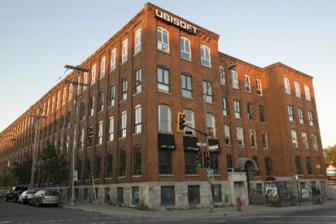
Building: Peck Building
Country: Canada
Year built: 1904
Repurposed textile factory in Montreal Peck Building Édifice Peck View from Boulevard Saint-Laurent General information Type Repurposed textile factory Location Mile End , Montreal Address 5505 Boulevard Saint-Laurent , Montreal, QC H2T 1S6 Canada Coordinates 45°31′34″N 73°35′54″W / 45.52611°N 73.59833°W / 45.52611; -73.59833 Current tenants Ubisoft Montreal Completed 1904 Cost $50,000 (equivalent to $1,797,812 in 2023) Technical details Floor count 5 Floor area 251,000 square feet (23,300 m 2 ) Design and construction Architect(s) Joseph Perrault Simon Lesage The Peck Building is a repurposed textile factory in Montreal , Quebec , Canada. Completed in 1904, the five-story brick building initially housed John W. Peck & Co., Montreal's second-largest clothing manufacturer at the time. The company oversaw the Peck's expansion, completed in 1913, and remained the sole occupant of the building until it was subdivided in the 1930s. Textile manufacturing remained the main practice amongst its tenants until the 1990s, when the industry deserted Montreal as a result of globalization . The workshops were gradually repurposed. The animation software designer Discreet Logic occupied the top floor between 1993 and 1997, during which time it produced technology for blockbuster films like Titanic . When it moved out, the French gaming company Ubisoft took over the space for its recently opened Montreal branch. Ubisoft Montreal , becoming the largest video game studio in the world by workforce, rapidly grew into occupying the entire building. The presence of the Peck Building in the heart of the Mile End , at the corner of Boulevard Saint-Laurent and Rue Saint-Viateur, played a major role in the development of the neighbourhood. With John W. Peck & Co. and Ubisoft Montreal, it has twice housed the largest employer in the Mile End over the span of more than a century. John W. Peck Shirt and Clothing Factory Advertisement for John W. Peck & Co. in the Winnipeg Evening Tribune , 28 October 1916 Photograph of the Peck Building, taken between 1913 and 1918, on a postcard In 1902, John W. Peck (1849-1920), president of the John W. Peck & Co. shirt manufacturer, offered to open a new factory in the city of Saint-Louis (annexed into the city of Montreal in 1910) in exchange for a bonus from the municipality. At the time, John W. Peck & Co. was the second-largest clothing manufacturer in Montreal, where the company was headquartered. On 13 May 1903, Peck signed the contract for a five-story  red brick building costing $50,000 (equivalent to $1,797,812 in 2023). Supposedly completed in the spring of 1904, [ note 1 ] the Peck Building is located in the Mile End between Boulevard Saint-Laurent and Rue Saint-Dominique, at their intersections with Rue Lauretta (now Saint-Viateur). Its initial door number on Saint-Laurent was 2275 while its current one is 5505. The nearby presence of the Mile End train station facilitated rail connections with the manufacturer's two branches in Winnipeg [ note 2 ] and Vancouver . Financial advantages afforded to Peck comprised a $20,000 (equivalent to $719,125 in 2023) bonus and a 20-year tax exemption. In return, his company was expected to favor Saint-Louis residents in the process of hiring its 300 workers. In 1906, 183 of them were from the municipality. Two illustrations, from the early 1910s and 1915, respectively, show the Peck Building before and after its expansion in 1913. The first one was printed on a postcard while the second one was published in the book Montreal, Old and New In 1907, Peck submitted a request for an expansion of the factory, with the goal of increasing its workforce to 800. Despite local opposition to further subsidization from the city, the new wing along Rue Saint-Dominique was approved and financed. Costing $135,000 (equivalent to $3,350,156 in 2023), it was one of the largest construction projects of 1912 in Montreal. It opened in 1913. In 1916, 415 workers of John W. Peck & Co. went on strike to protest reduced wages and an alleged breach of contract. They obtained a pay raise and better working conditions. Another strike in 1925 was less successful: the 181 striking workers were fired and replaced. On 26 May 1920, John W. Peck died from a heart disease. Building subdivision Beginning in the 1930s, the Peck Building was subdivided between multiple tenants, mostly other clothing manufacturers. Rothstein Pants occupied the top floors of the building for 45 years. In the 1950s, at least two workers died in elevator shaft accidents: in 1950, 16-year-old Jean-Claude Lamoureux was crushed to death under an elevator and, in 1953, 26-year-old  Jean Paul Pierson mistakenly stepped into an empty shaft and fell. That same decade, John W. Peck & Co. ceased activities. Between 1964 and 1973, numerous large concrete buildings were built in the Peck's surroundings, housing hundreds of clothing manufacturers and contributing to make the Mile End one of the most important sectors for textile in Canada . The textile industry was then the largest employer in Montreal. With the rise of globalization in the 1990s, the textile industry rapidly deserted Montreal. Various other kinds of businesses, such as architectural firms and art galleries, moved into the Peck. Between 1993 and 1997, the animation software designer Discreet Logic occupied the top floor. During that period, its technology served American blockbusters such as Independence Day (1996) and Titanic (1997). Discreet Logic subsequently moved its headquarters to a warehouse in Old Montreal and was acquired by Autodesk in 1999. Ubisoft Montreal In the mid-1990s, Quebec lobbyist Sylvain Vaugeois convinced Yves Guillemot , CEO of the French gaming company Ubisoft , to open a new branch in Montreal. To do so, Vaugeois promised subsidies of $25,000 (equivalent to $44,179 in 2023) per employee per year from the Quebec government , even though those subsidies did not exist. He later convinced then-finance minister Bernard Landry to provide subsidies, using bluff once again, and the deal was finalized on 17 April 1997. Ubisoft Montreal temporarily occupied a space in the St-James hotel in Old Montreal. It was originally intended to move into a building in the Plateau Mont-Royal , and Ubisoft was close to signing a lease when Yves Guillemot learned that Discreet Logic was moving its headquarters. Because of the loft-style design of its offices, he preferred the Peck Building. Ubisoft Montreal moved onto its fifth floor in early July of 1997 with around 50 employees. Ubisoft logo on the facade of the Peck Building Ubisoft Montreal grew rapidly. In 2000, it had 350 employees. That decade, it released successful franchise-spanning games such as Tom Clancy's Splinter Cell (2002), Prince of Persia: The Sands of Time (2003), Far Cry (2004) and Assassin's Creed (2007). American competitors followed Ubisoft to Montreal, including Electronic Arts in 2004 and Warner Bros. Games in 2008, making the city a gaming capital. In 2009, Ubisoft Montreal had 1900 employees, making it the largest video game studio in the world. In 2013, it employed workers of 55 nationalities. The company grew into occupying all five floors, or 251,000 square feet (23,300 m 2 ), of the Peck Building. In 2011, it considered moving its headquarters to other neighbourhoods of Montreal. CEO Yannis Mallat eventually decided against it, citing the quality of life in the Mile End and an "emotional attachment" to the Peck Building as key factors. Ubisoft and the Peck's owner invested millions of dollars in the building's renovation, including the modernization of its plumbing and air conditioning and the reimagining of its interior design. The company later released other successful games such as Watch Dogs (2014) and Tom Clancy's Rainbow Six Siege (2015). In 2022, it was still the largest gaming studio in the world, with more than 4000 staff. Ubisoft Montreal is the largest employer in the Mile End, as was John W. Peck & Co. a century before. Its presence in the Peck Building has been credited with the significant redevelopment of the neighbourhood. Notes